Danny Gabbidon

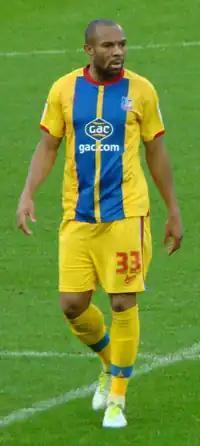
Gabbidon playing for Crystal Palace in 2012.

On 18 September 2012, Gabbidon signed for Crystal Palace. He did not make his debut until 15 December 2012 coming on in the 77th minute for André Moritz in a 2–2 away draw with Birmingham City. On 20 April 2013, against Leicester City from a Stephen Dobbie free kick, Gabbidon scored his first goal for Palace and his first league goal for eight years in a match that finished in a 2–2 draw. He would only score once more for Palace, in 3–1 home win against Sunderland on 31 August 2013. In May 2014 he was released by Crystal Palace. He had played 38 games in all competitions, scoring twice.